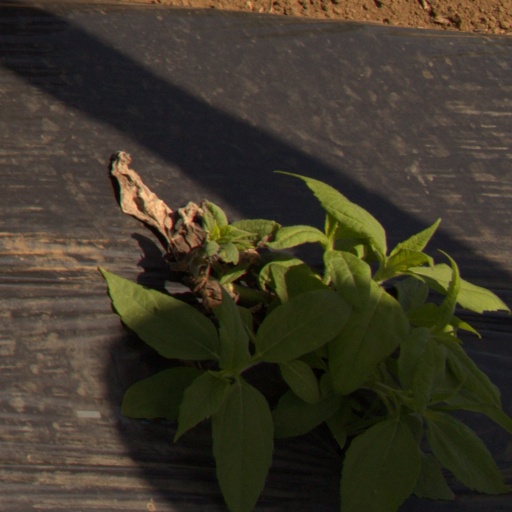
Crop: Jerusalem artichoke